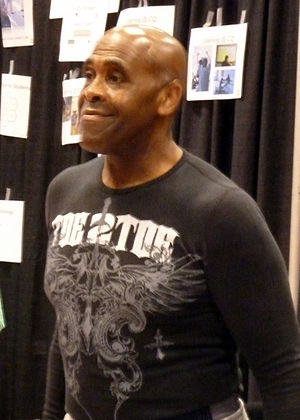
Mike Jones (wrestler)
Jones u 2013
Mike Jones er en tidligere amerikansk wrestler, der er best kendt under ringnavnet Virgil i World Wrestling Federation og som Vincent i World Championship Wrestling.